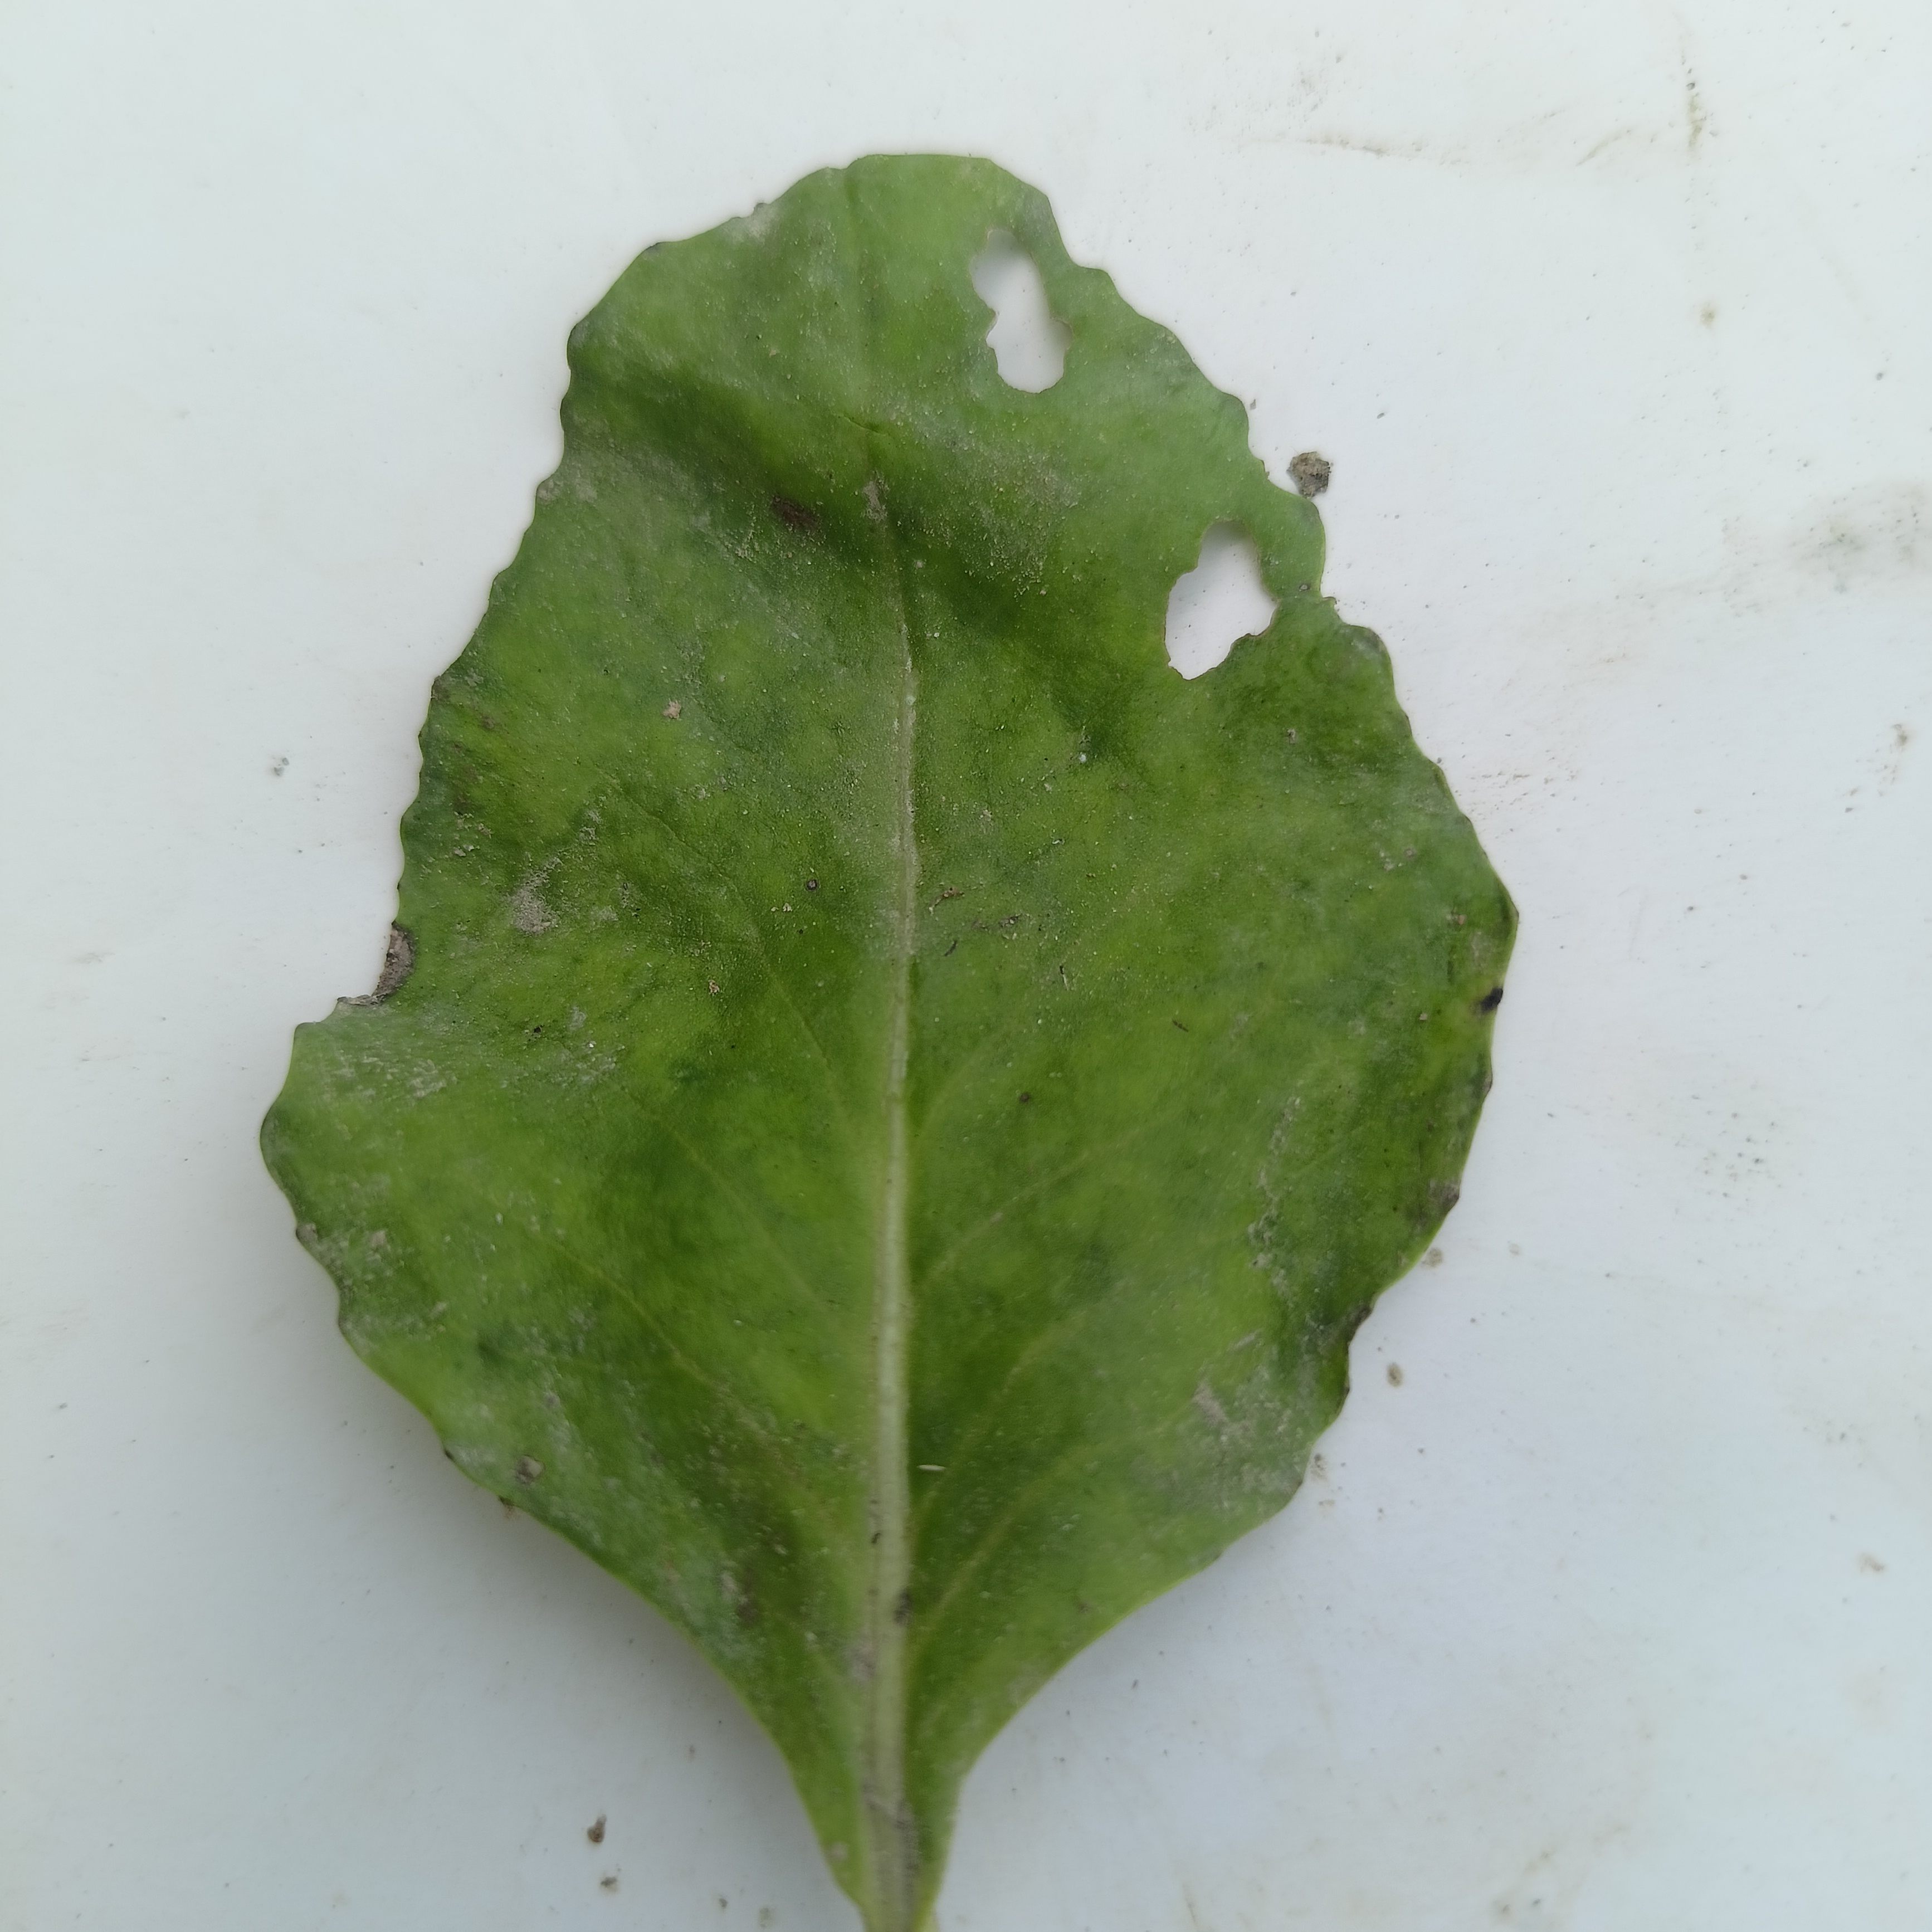
Label: Insect Hole